2008 Kansas City Royals season

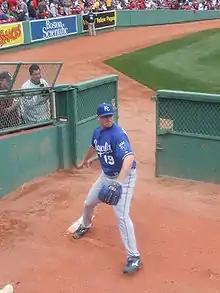
Brian Bannister was named AL co-Player of the Week after throwing a complete game on April 13.

On March 31, the Detroit Tigers hosted the Royals on Opening Day. Kansas City listed only 24 players on their active roster, as Miguel Olivo began serving his four-game suspension. The roster listed 11 pitchers, 7 infielders, 4 outfielders, and 2 catchers. Gil Meche made his second consecutive Opening Day start for the Royals, lasting six innings. The Royals won the game 5-4 in 11 innings, and went on to sweep the Tigers in the three-game series outscoring them 13-5. Kansas City hosted the New York Yankees for their home-opening series at Kauffman Stadium and won two of three games. Their 6–2 start was the franchise's best since 2003.